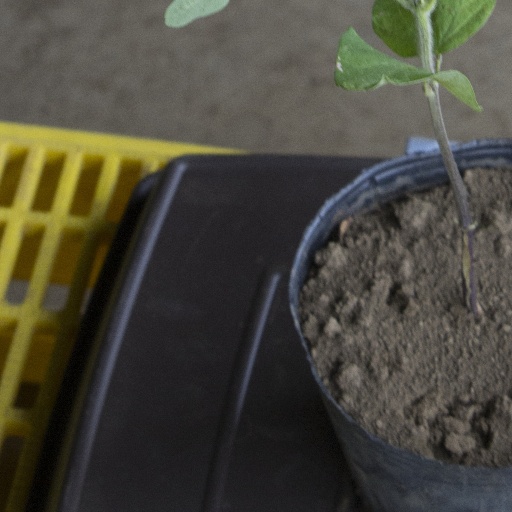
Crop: soybean